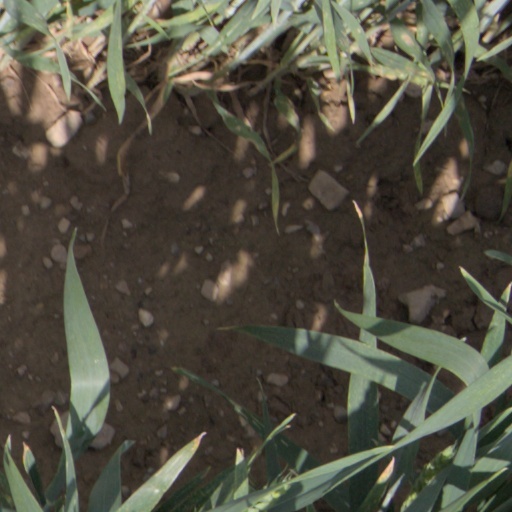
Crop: wheat